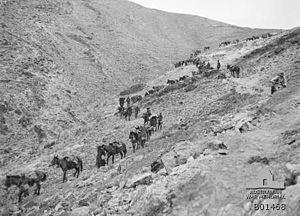
Le désert de Judée est un désert situé en Cisjordanie et Israël.